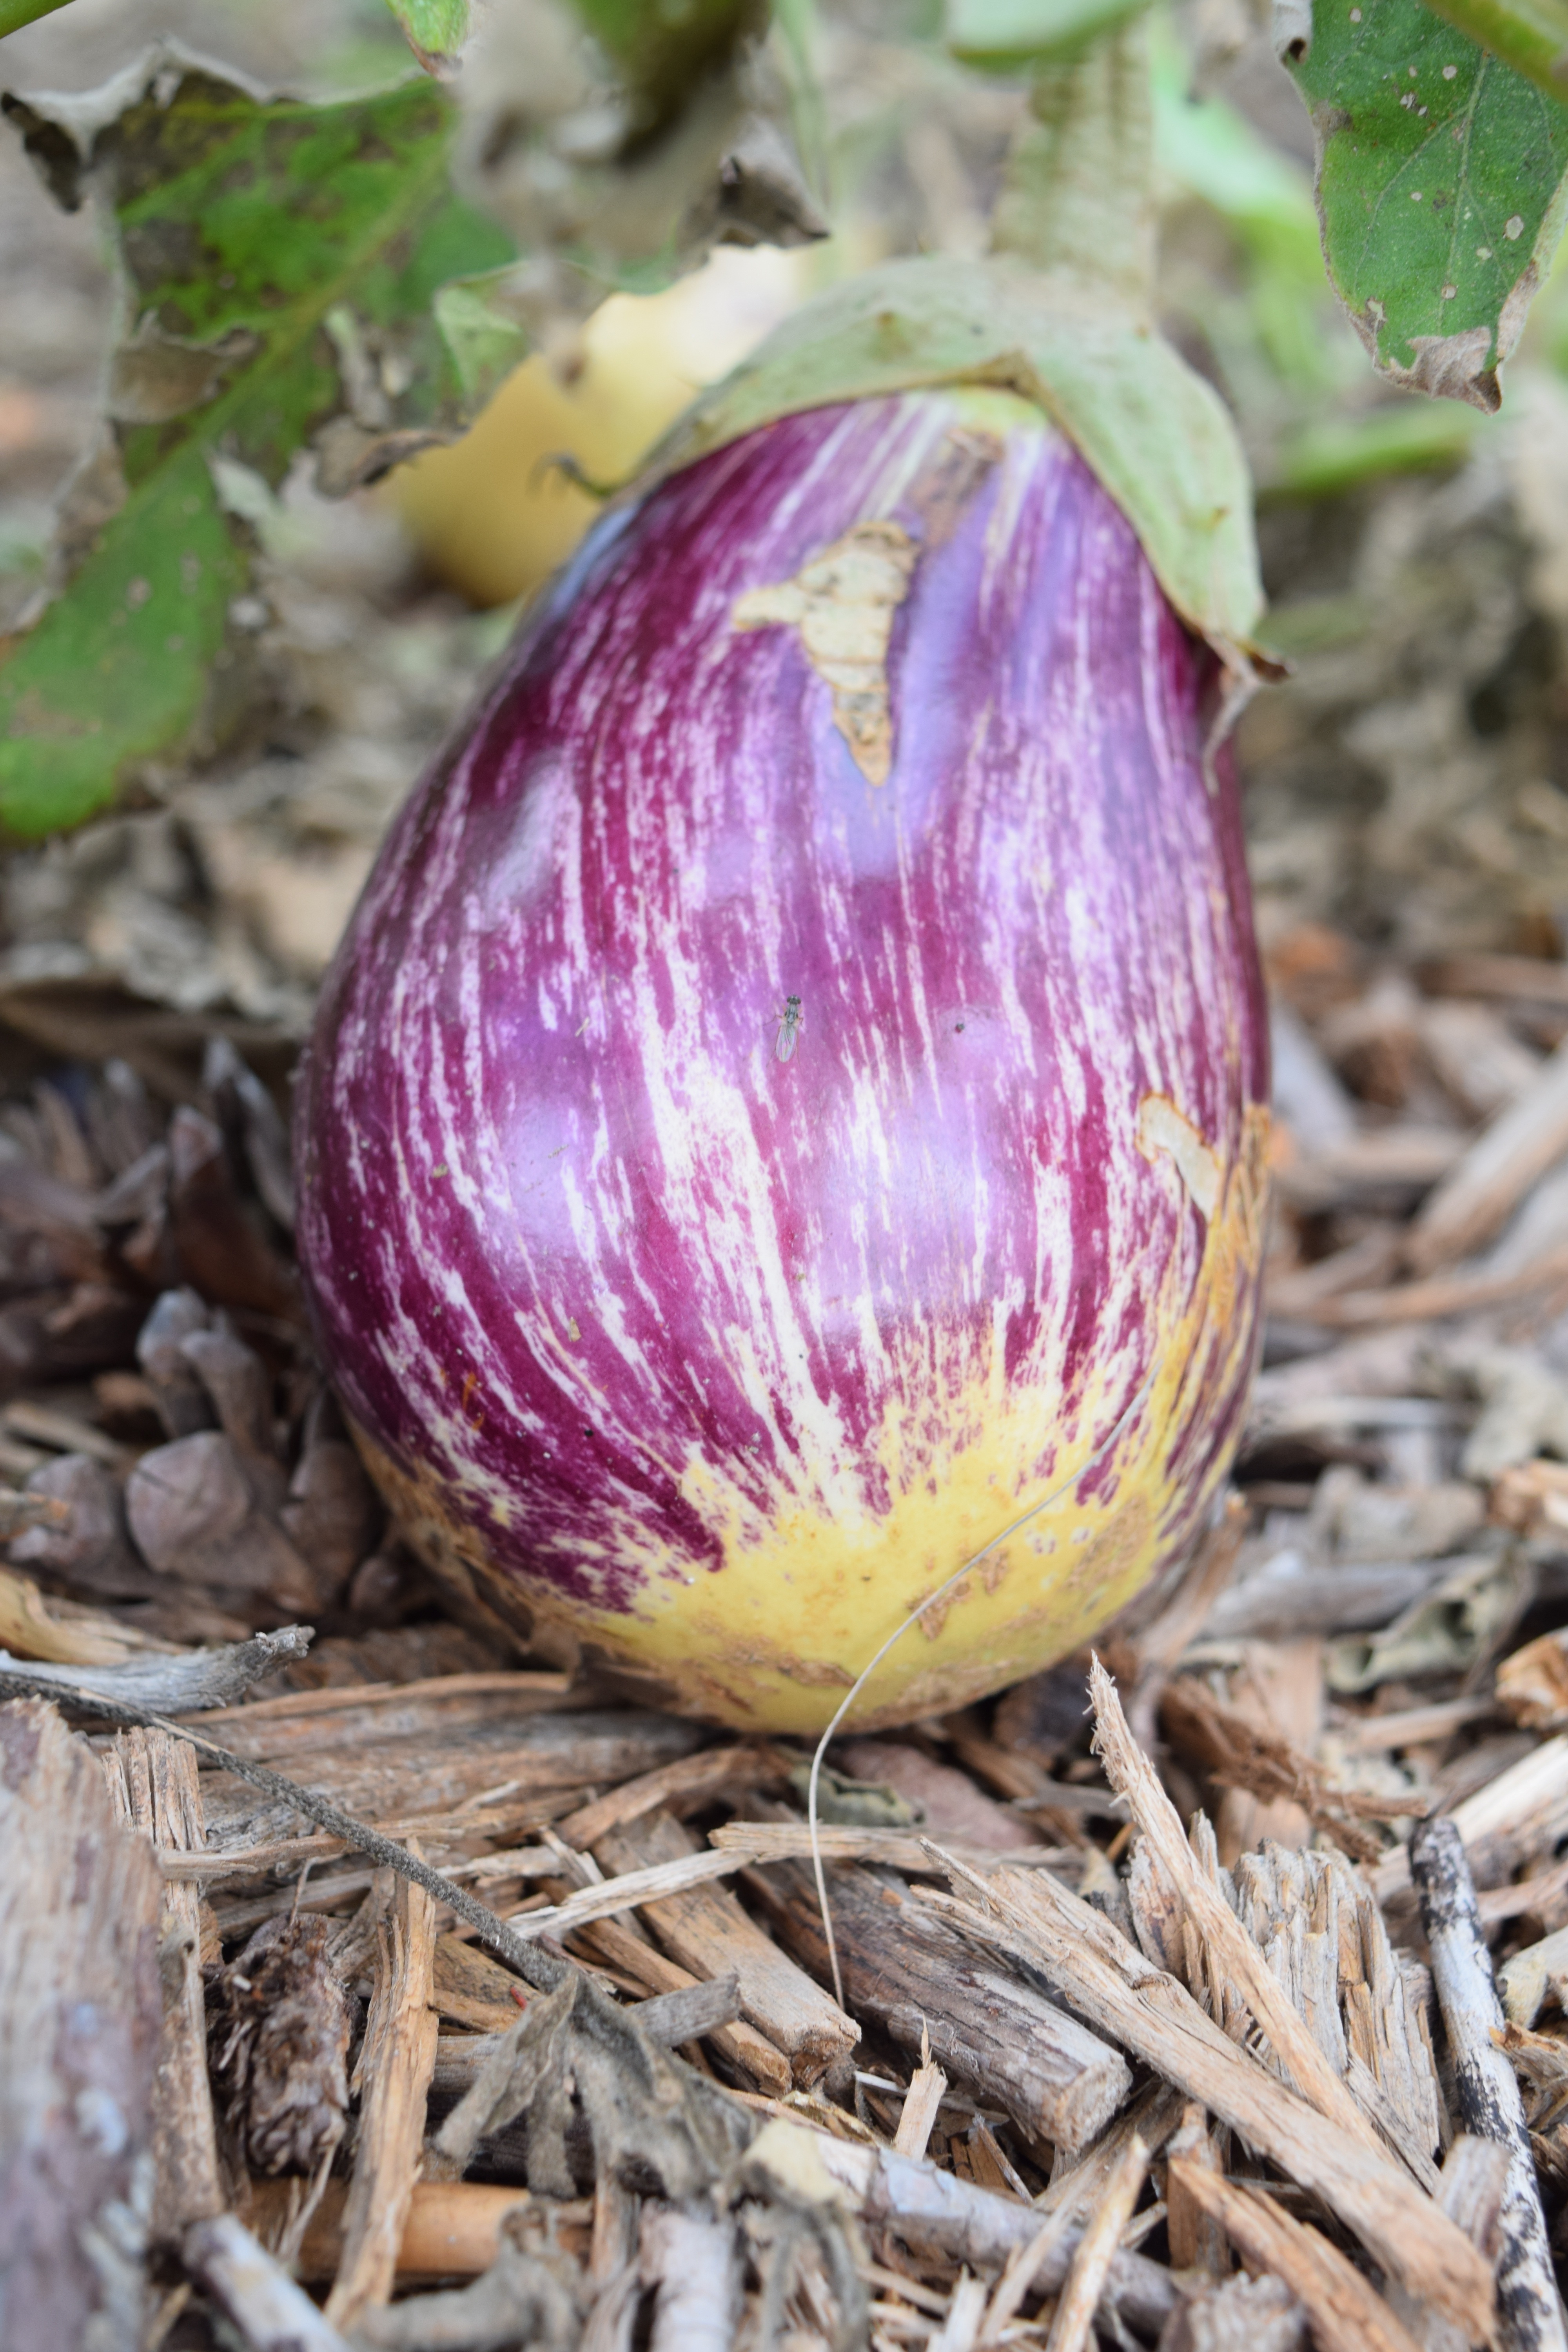
plant, flower, purple, food, paradise, produce, vegetable, garden, vegetables, bless you, eggplant, melanzana, bio, flowering plant, shallot, permaculture, land plant